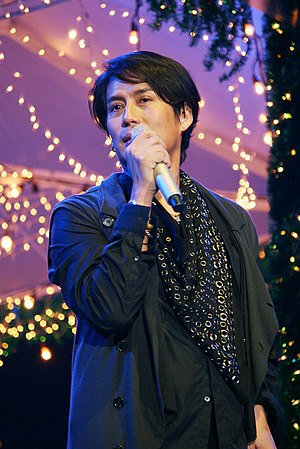
Thongchai McIntyre
Thongchai McIntyre, bedre kendt med kunstnernavnet เบิร์ด ธงไชย / Bird Thongchai er en thailandsk sanger.